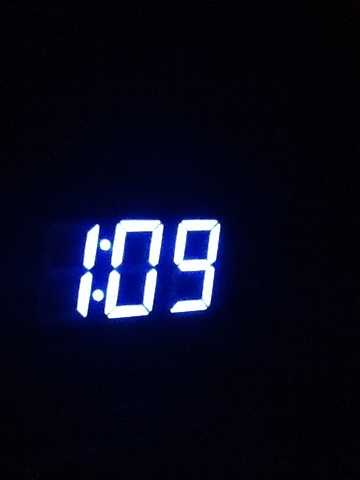Question: What time is it?
Answer: 1:09